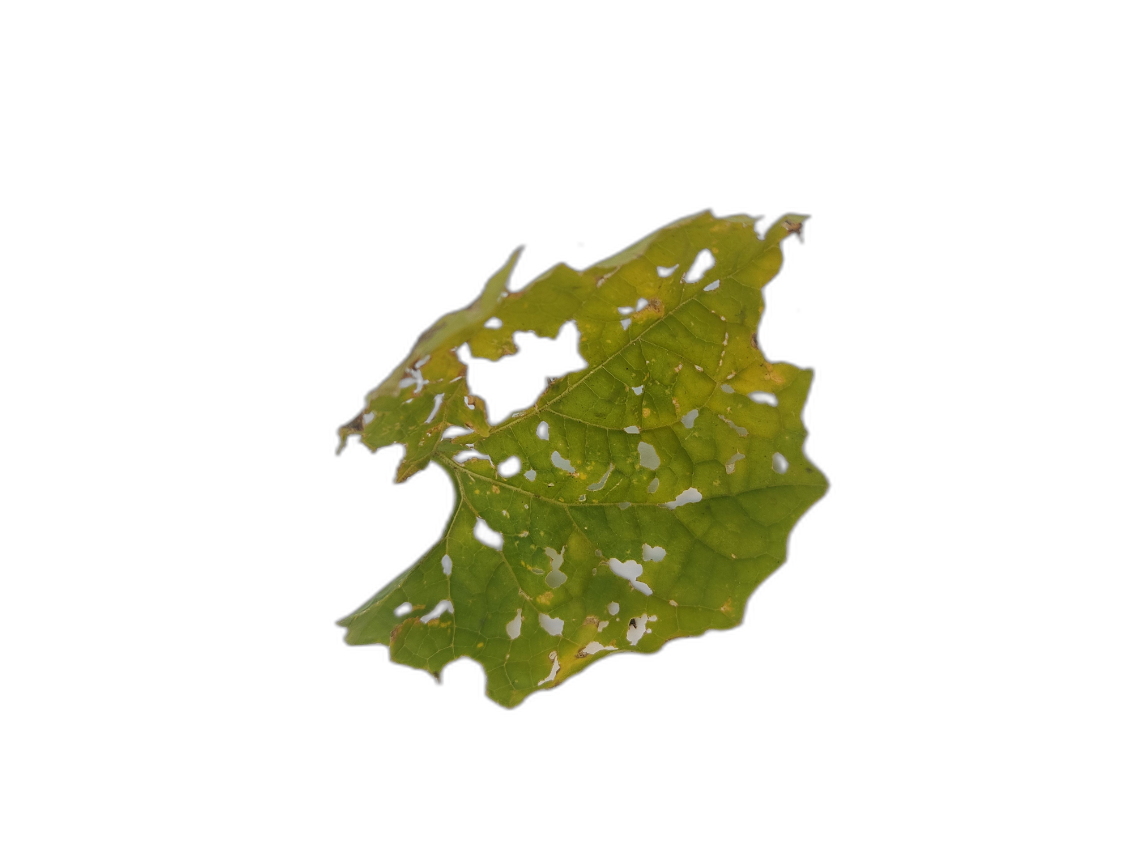
Crop: Zucchini
Label: Dry_Leaf